Košice Children's Heritage Railway

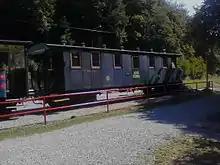
Historic passenger car ABC / u 600

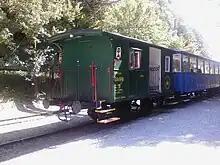
The historic D/u 841 car is the longest-serving car in Slovakia

In 1994, the steam locomotive U 36.003 "Katka" and all cars (with the exception of the gravel hopper car) were registered in the Central List of Cultural Monuments of the Slovak Republic. This happened after an unknown culprit had burnt down the ABC / u 600 car on 17 January 1993, but it could be reconstructed despite severe damage and has been used again since 1996 in the children's railway. This car is special, because it has three compartments with different classes.